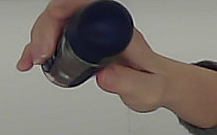
Product: nivea_rollon